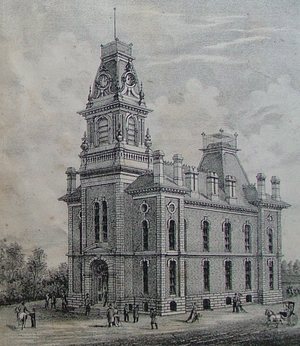
Le comté de Warren est un comté de l'État de l'Indiana, aux États-Unis, situé dans la partie occidentale de cet État, entre la frontière avec l'Illinois et la Wabash River. Avant l'arrivée des colons d'origine européenne au début du XIXᵉ siècle, la région était habitée par plusieurs tribus amérindiennes. Le comté a été officiellement fondé en 1827 en tant que 55ᵉ comté de l'Indiana. Son siège est Williamsport.